List of characters in the Breaking Bad franchise

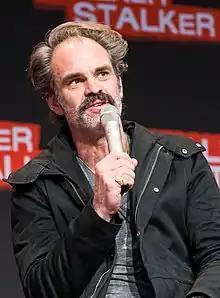
Steven Ogg

Cheryl Hamlin (portrayed by Sandrine Holt) is Howard Hamlin's wife. In "Axe and Grind", Howard presents a coffee topped with the latte art of a peace sign to Cheryl, from whom he is obviously estranged. She dismissively pours it into a travel mug, destroying the art. Howard tells her about the problem he has been having with Jimmy and says that he is attempting to solve it.